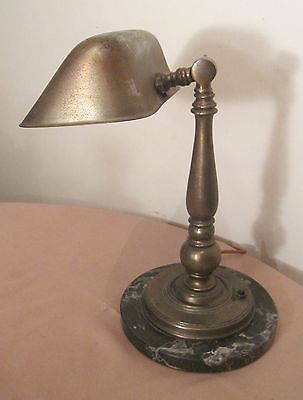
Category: lamp